Flores, Petén

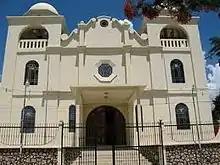
Catedral Nuestra Señora de Los Remedios y San Pablo Itzá

The old part of the city is located on an island on Lake Petén Itzá, connected to the mainland by a short causeway. On the mainland is the suburb Santa Elena and, to the West, the contiguous municipality of San Benito. The municipality of Flores also includes a wide swathe of rural territory stretching north from Lake Petén Itzá to the Mexican border.